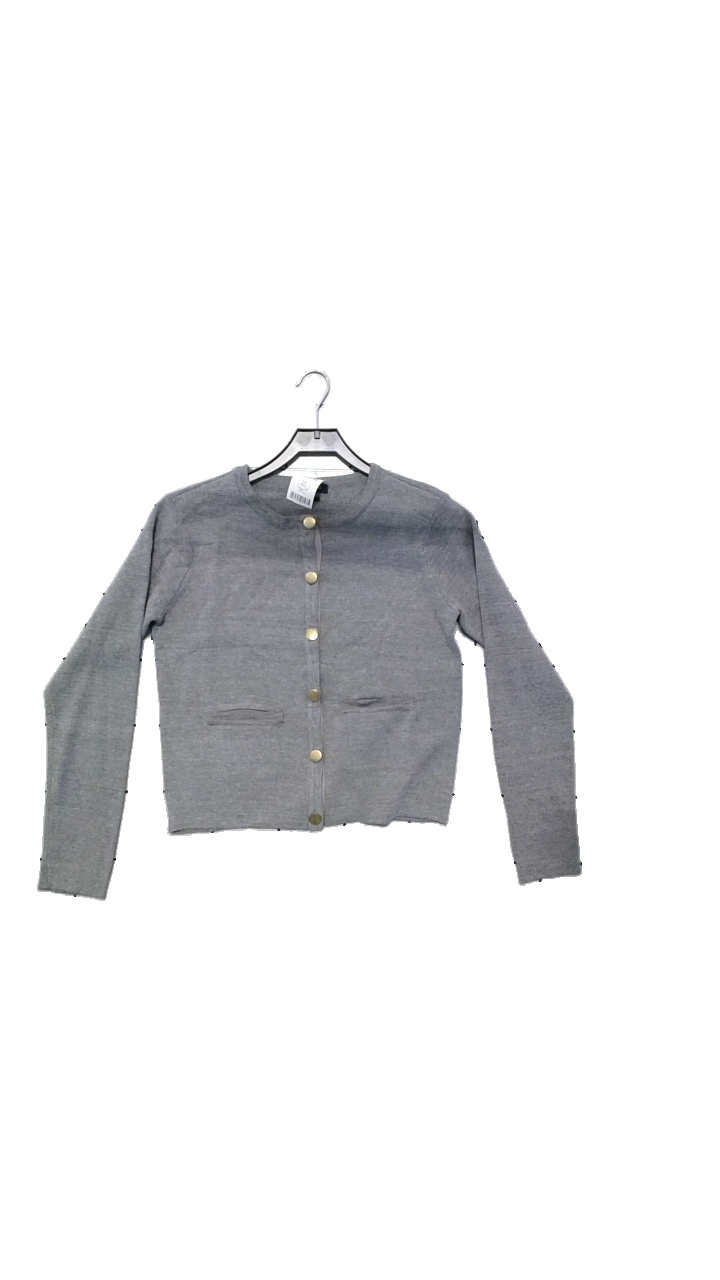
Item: Sweater (Ladies)
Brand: Marine
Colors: Grey
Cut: Regular
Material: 100% cotton
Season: All
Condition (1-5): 5
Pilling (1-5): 3
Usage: Reuse
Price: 50-100